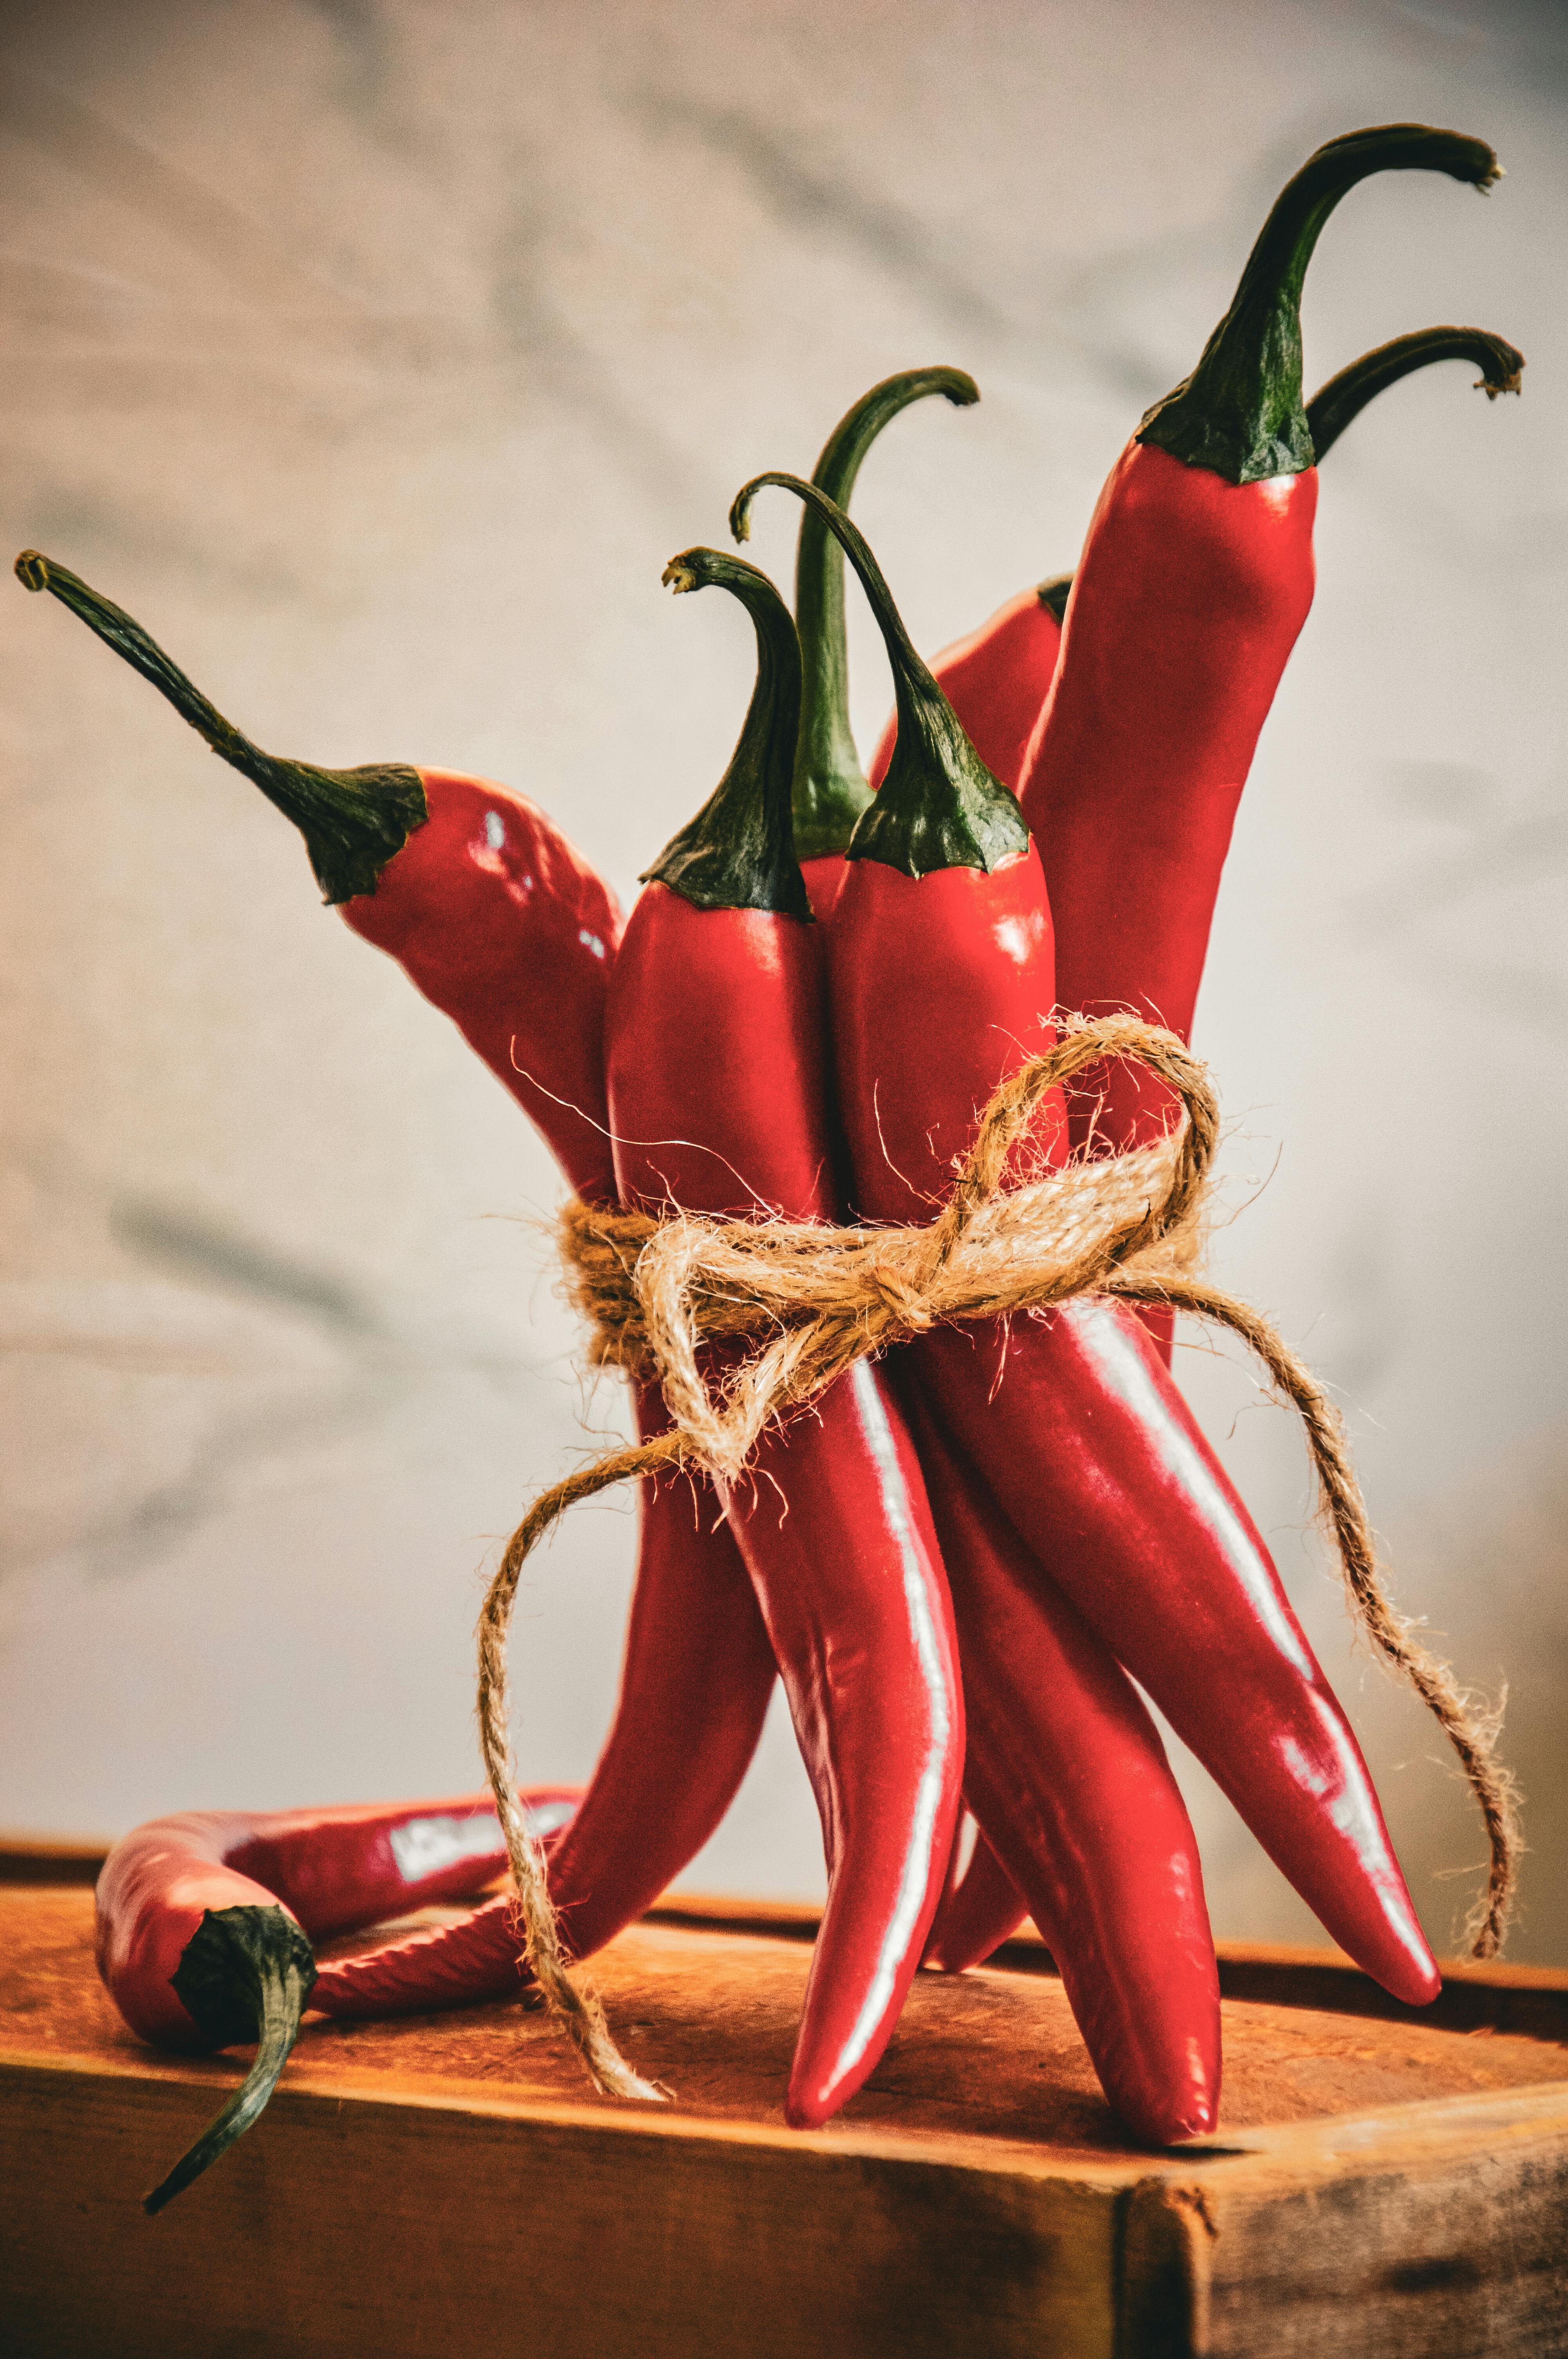
pepper, food, chile de rbol, ingredient, bird's eye chili, staple food, red, spice, natural foods, vegetable, cayenne pepper, peperoncini, produce, malagueta pepper, flowering plant, chili pepper, plant, bell peppers and chili peppers, local food, italian sweet pepper, still life photography, nightshade family, carmine, serrano pepper, photography